Chinese immigration to Sydney

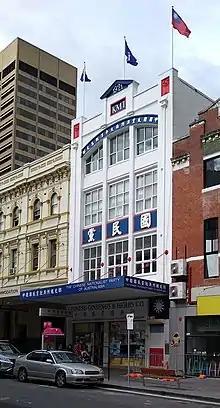
KMT building in Ultimo, built 1921–1922

By early 1852 news of gold had reached southern China, and many men from Cantonese and Xiamen shippers arrived under a credit-ticket system, with fares to be paid once fortunes were made. Very few arrived on their own steam. Consequently, most Chinese immigrants were looking for gold in the gold fields of Australia as well as rural regions of Australia such as Wong Ah Sat. The first act designed to keep Chinese out was in place by 1861, but was repealed in 1867 in response to declining arrivals. New gold rushes and larger numbers led to tighter restrictions being reintroduced in 1881 and 1888.